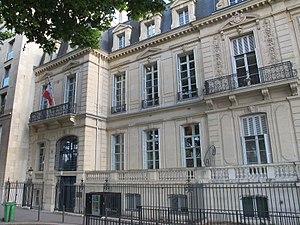
Siège de l'Association des maires de France, au n°41 quai d'Orsay (Paris, 7e).
Le quai d’Orsay est un quai situé sur la rive gauche de la Seine dans le 7ᵉ arrondissement de Paris, où se trouvent notamment le ministère des Affaires étrangères, surnommé « quai d'Orsay », et le palais Bourbon.
L’Association des maires de France et des présidents d'intercommunalité est une association créée en 1907 et reconnue d’utilité publique dès 1933. Elle compte plus de 34 000 adhérents, maires et des présidents d’intercommunalité, ce qui lui assurent légitimité et représentativité.